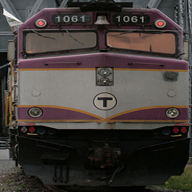
Vehicle type: Trains